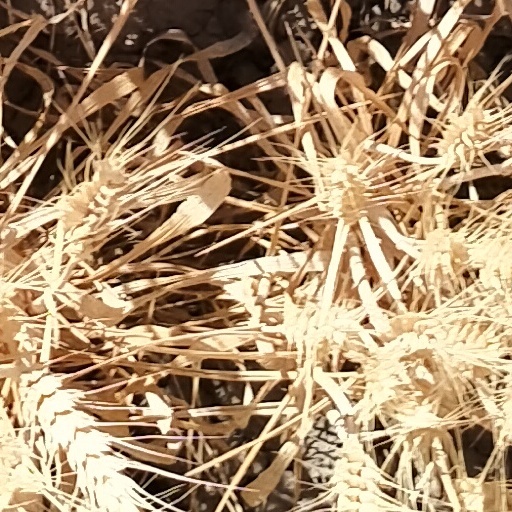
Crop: wheat